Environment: real
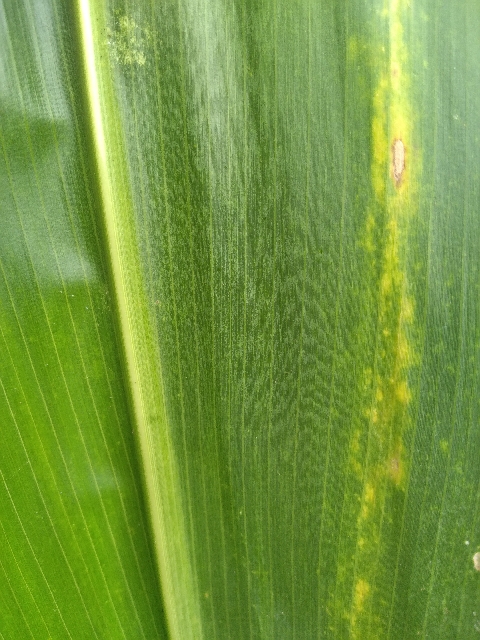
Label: lethal_necrosis